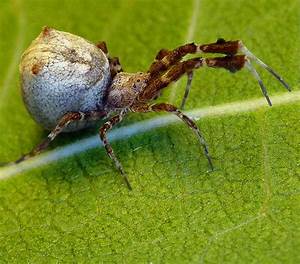
Label: ragno